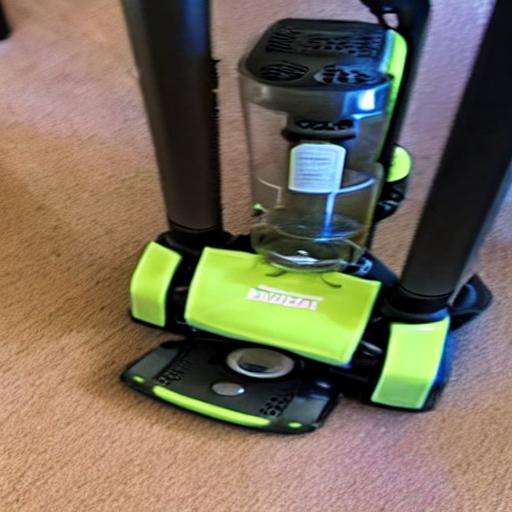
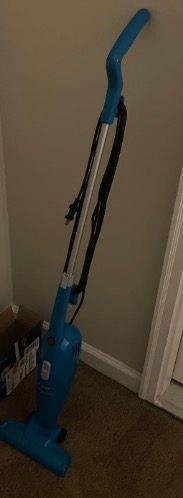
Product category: items_vacuum
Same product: no